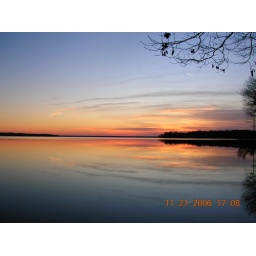
clouds above clouds on water